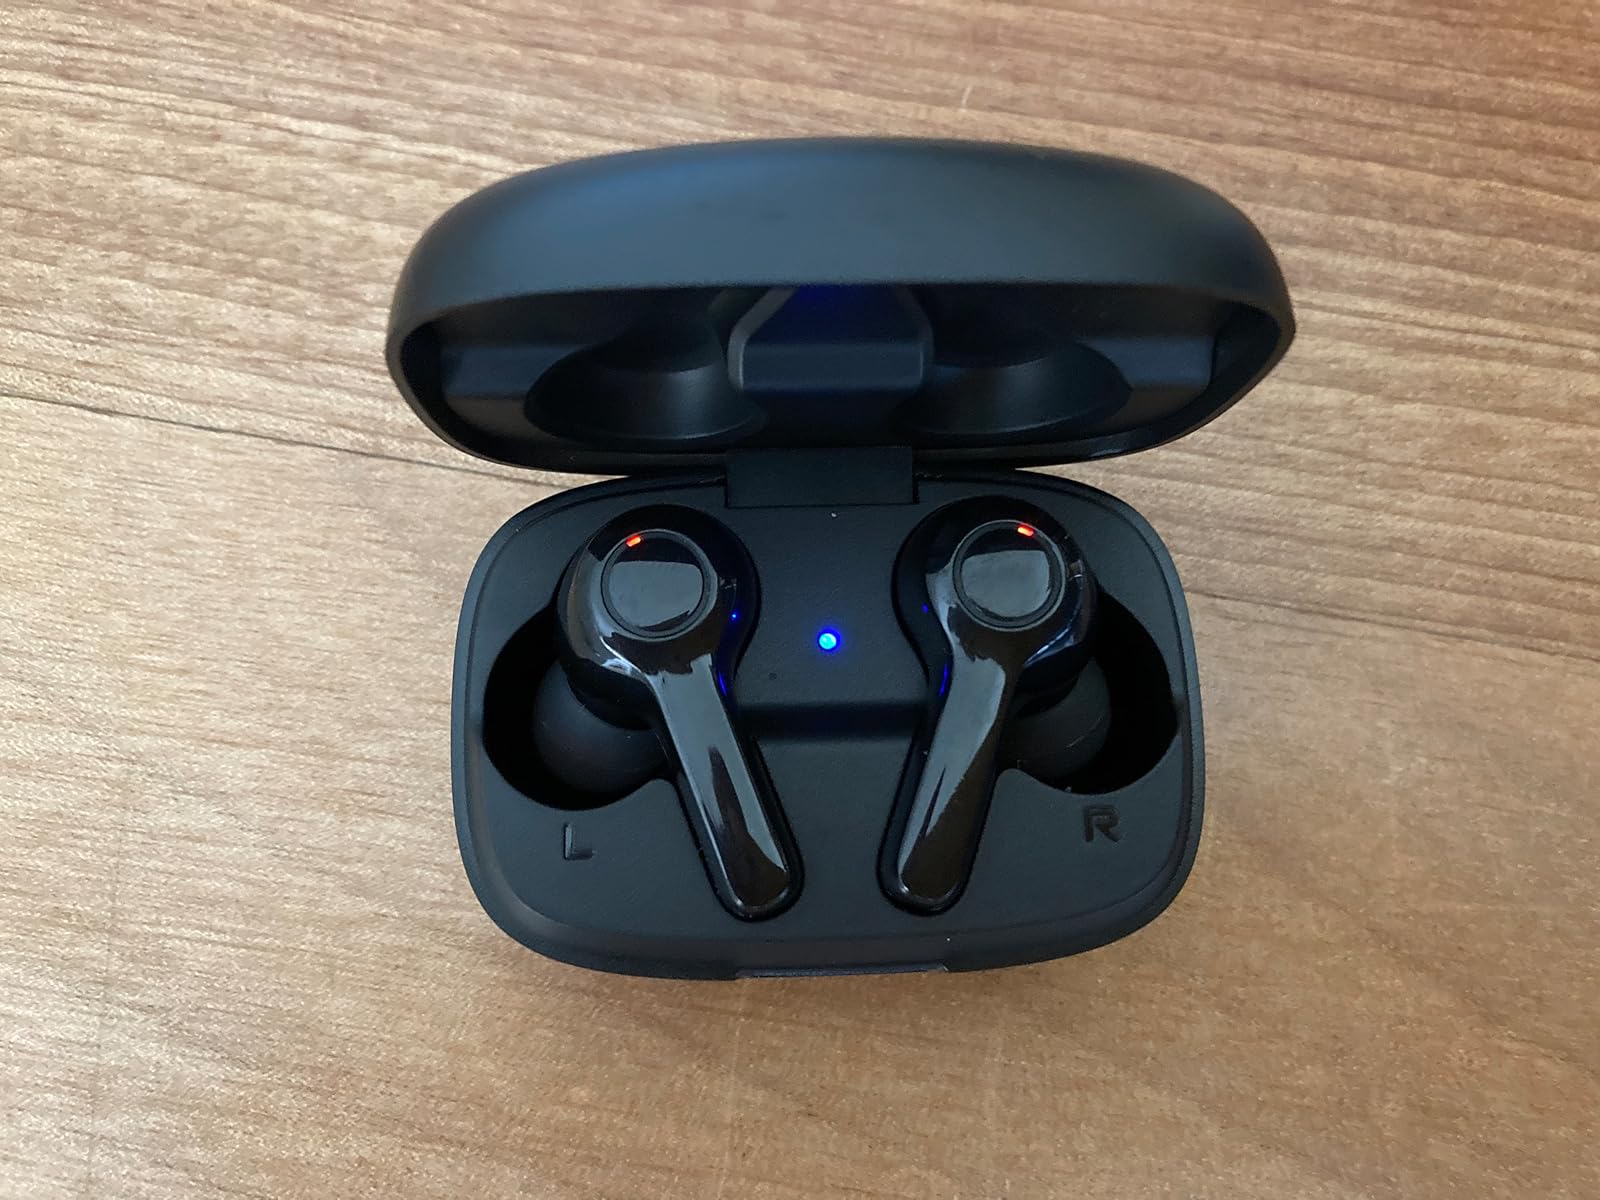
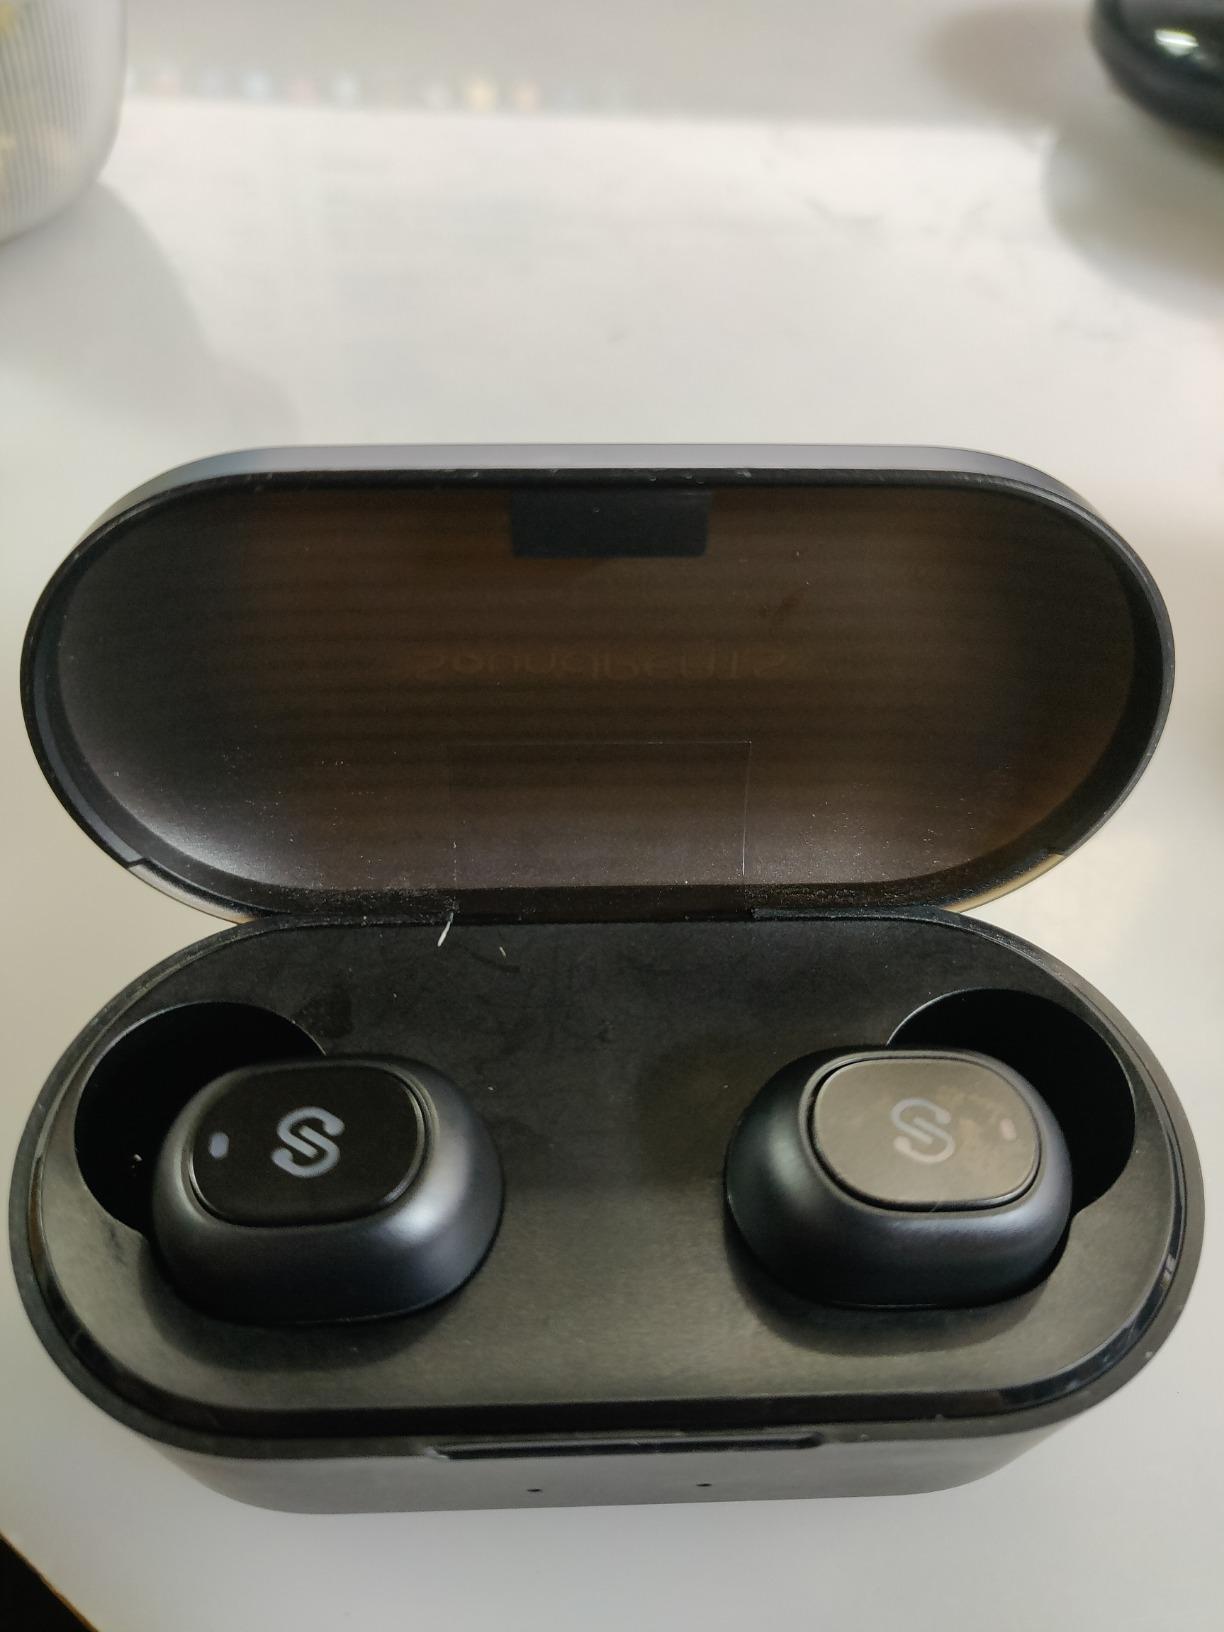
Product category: earbuds
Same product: no